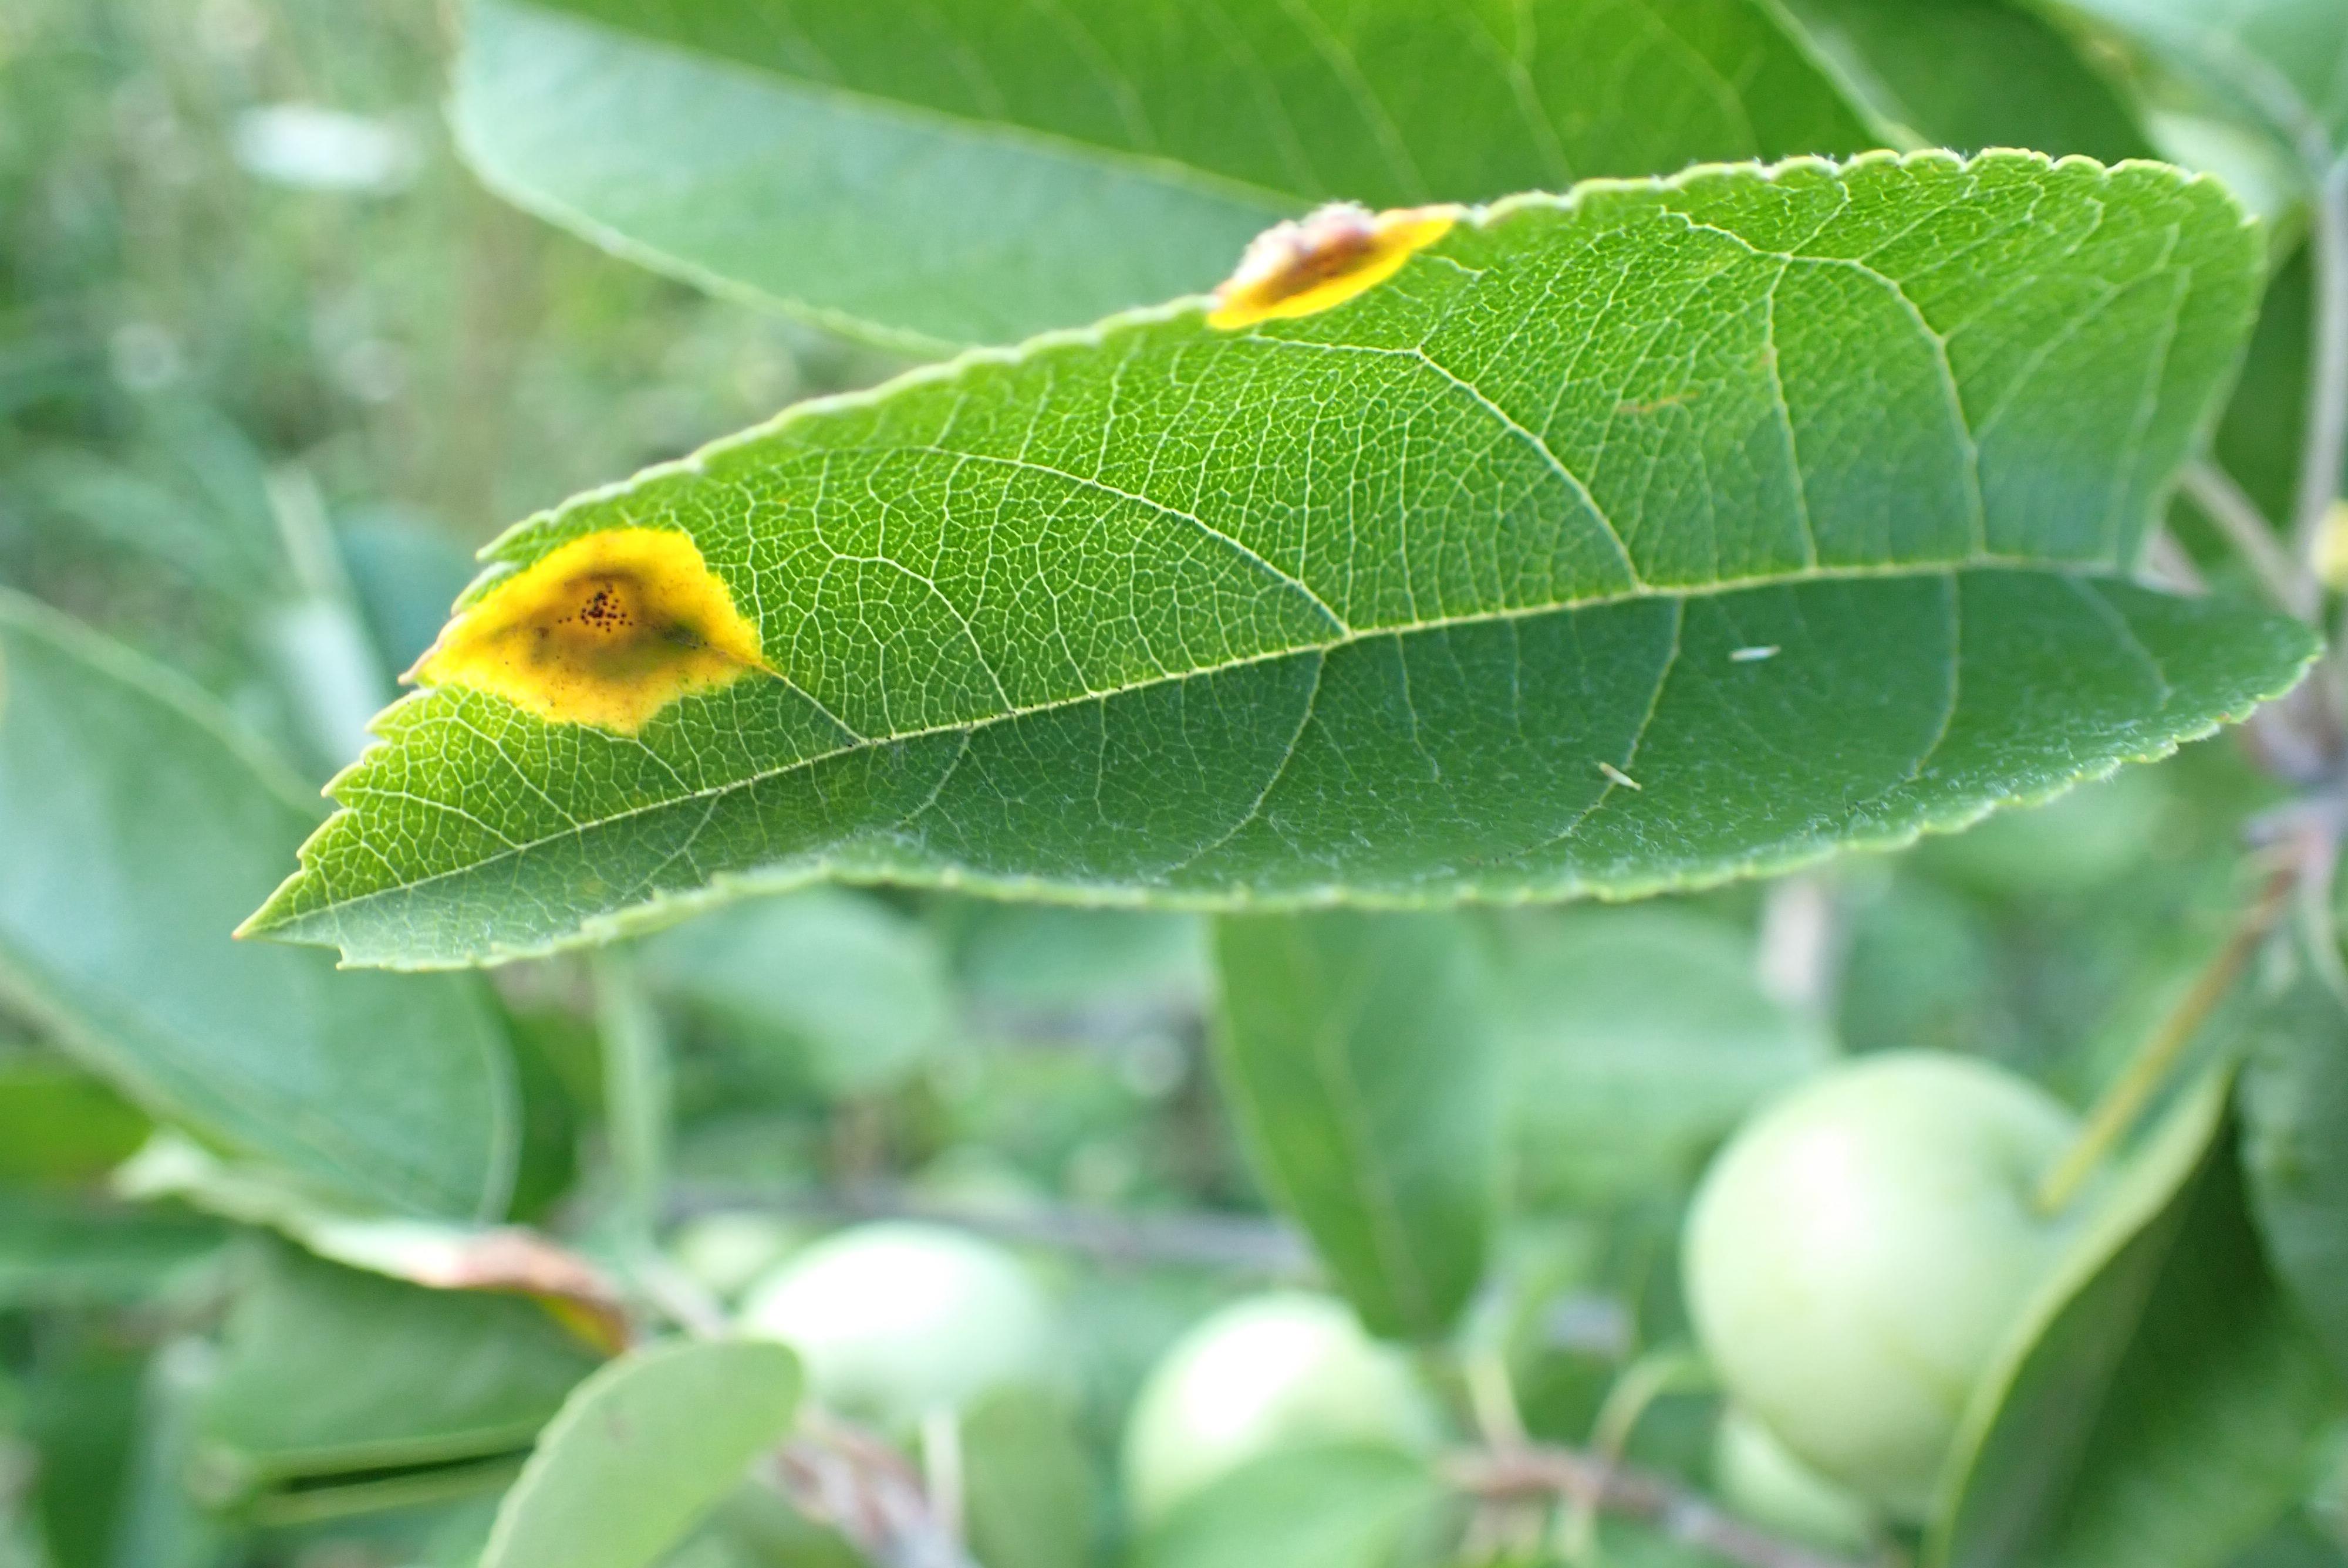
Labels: rust